Veneto

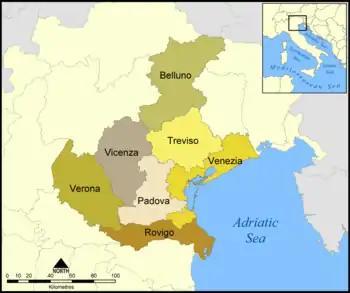
Veneto's provinces.

In 1805–1806, Veneto was conquered by Napoleon's armies and included in the Kingdom of Italy. During 1809, the region revolted against the French-Italian rule, supporting the advancing Austrian troops during the War of the Fifth Coalition. It was mainly a peasant revolt, less organised than the nearby Andreas Hofer's revolt, while urban national guard troops fought on the French-Italian side. After the Congress of Vienna, 1814–1815, Venetia was the eastern half of the Kingdom of Lombardy–Venetia, a separate kingdom within the Austrian Empire.